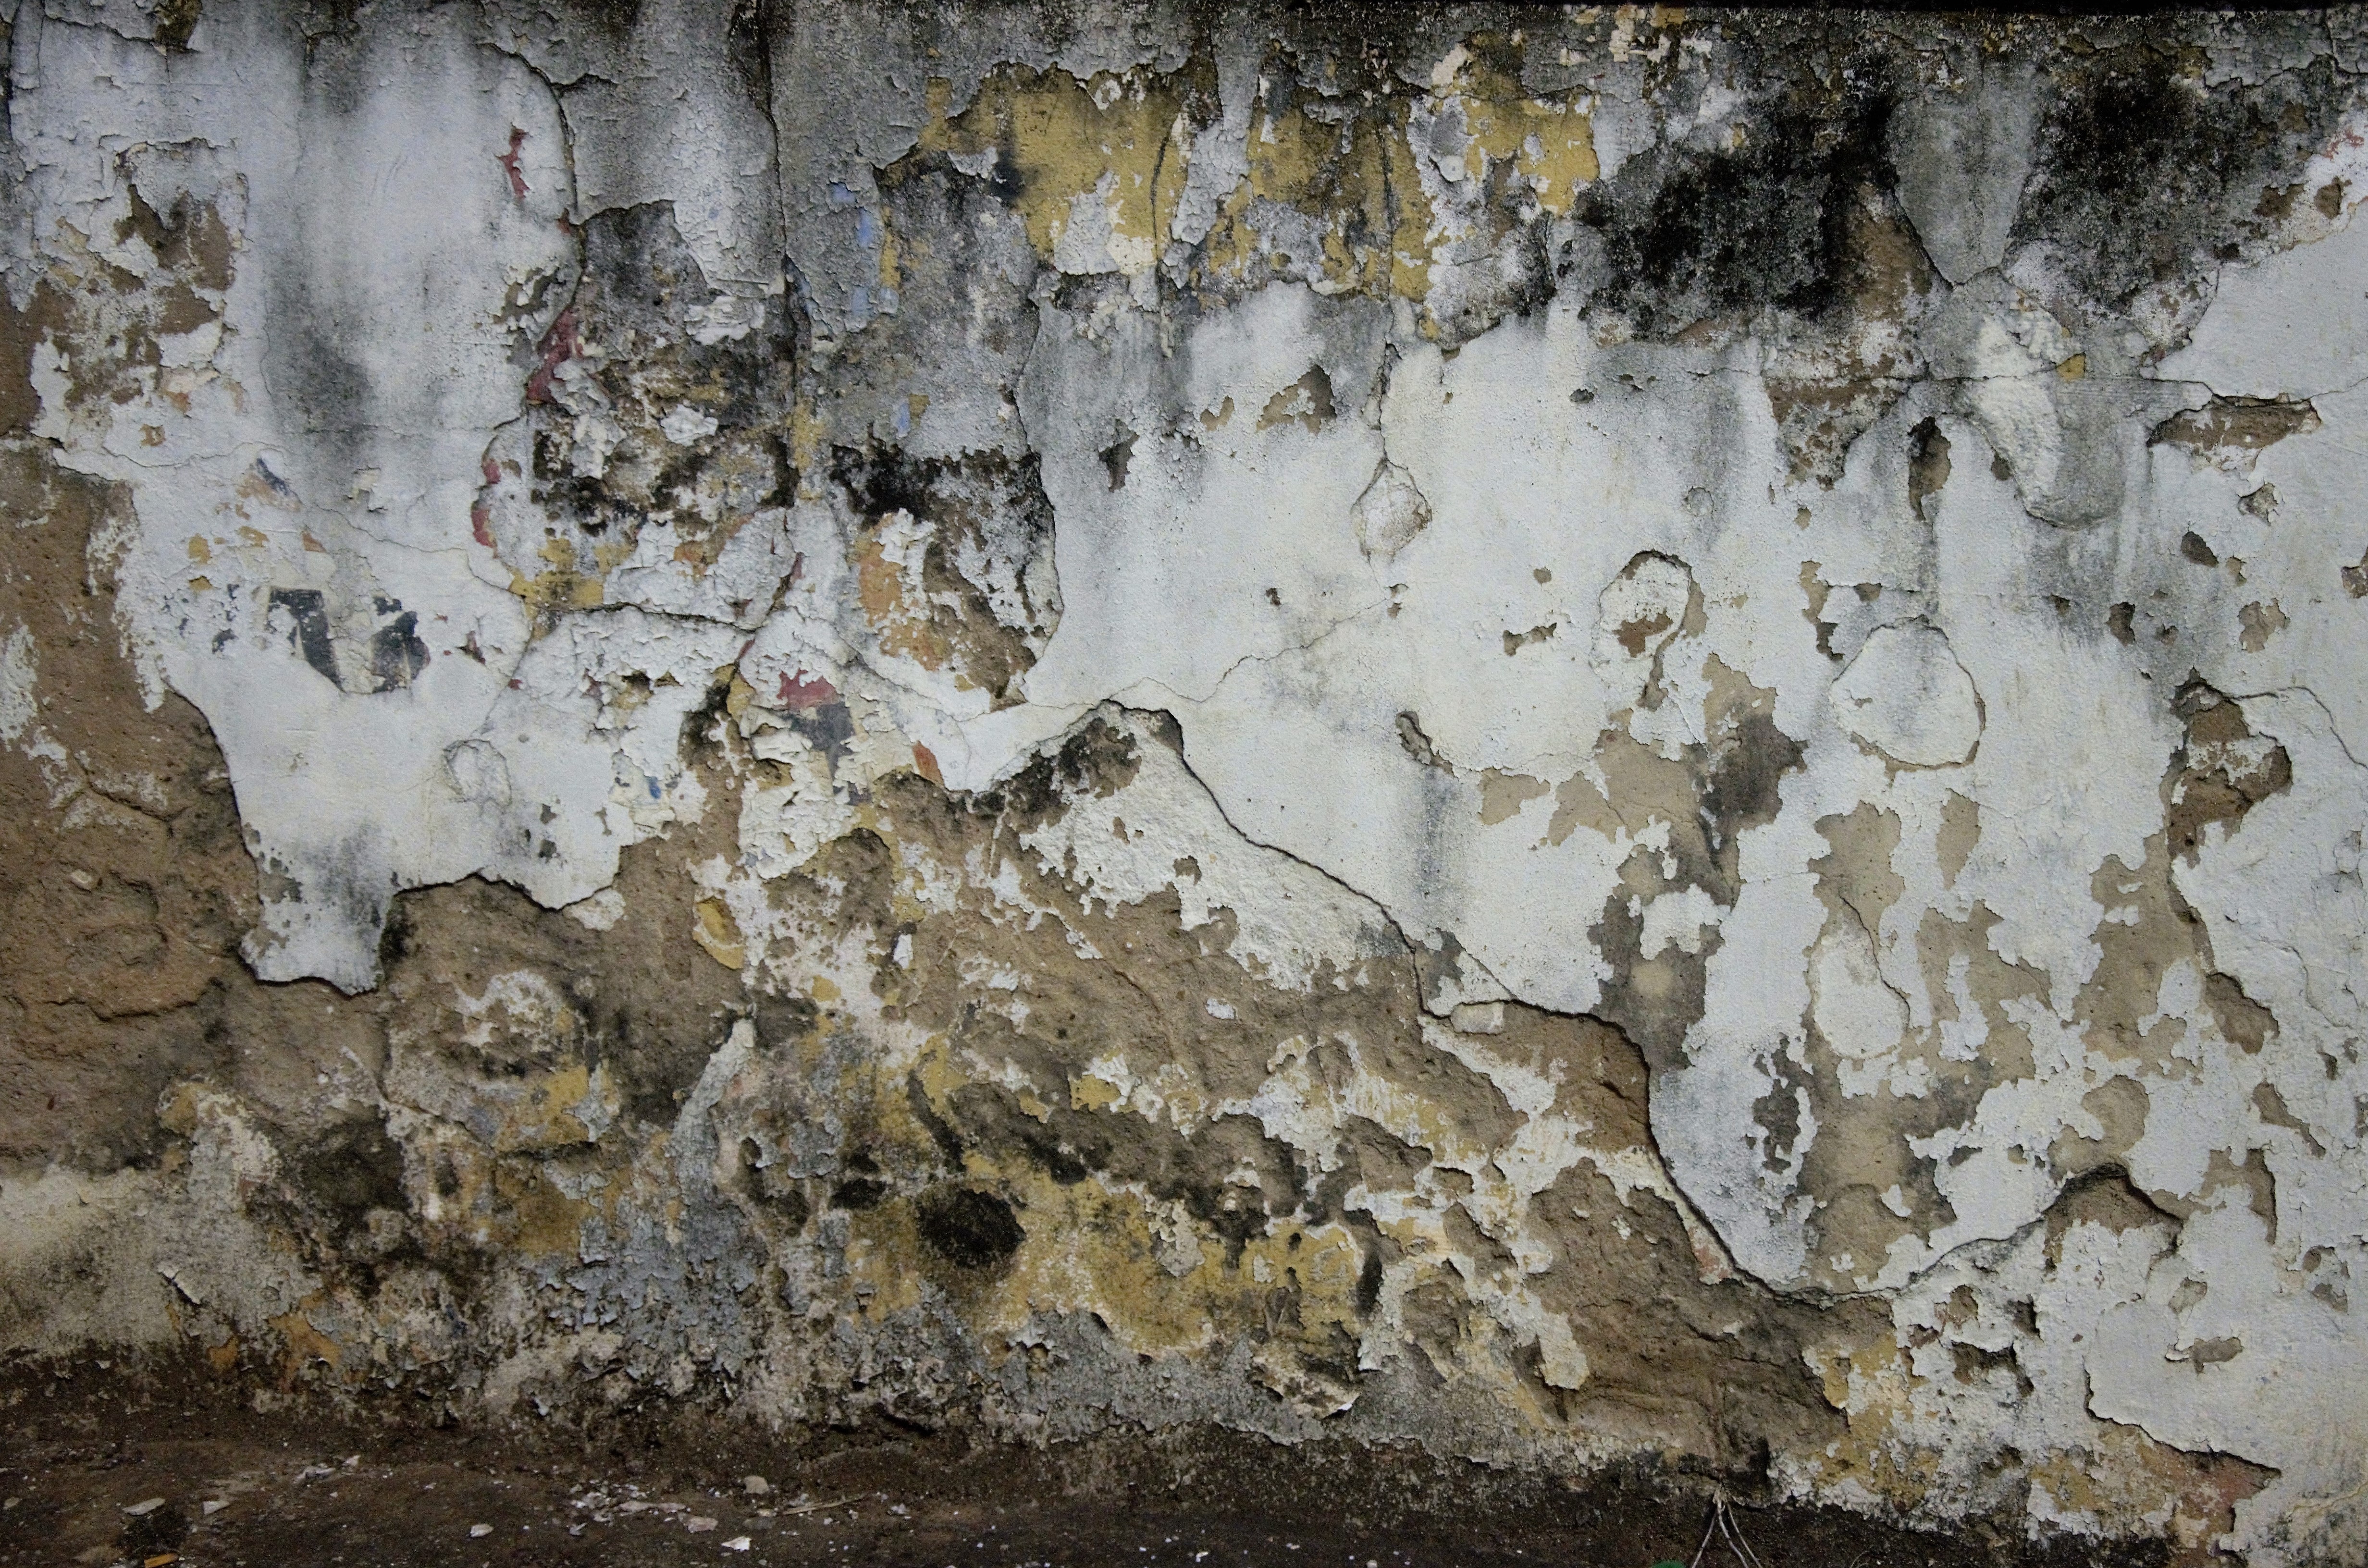
texture, time, old, wall, formation, cave, soil, material, painting, geology, aged, peeled, ancient history